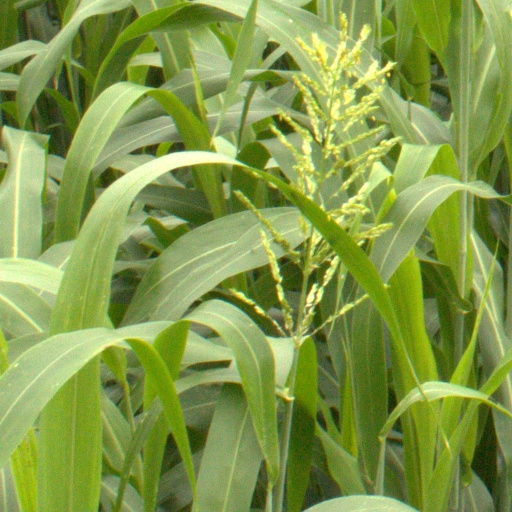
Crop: sorghum